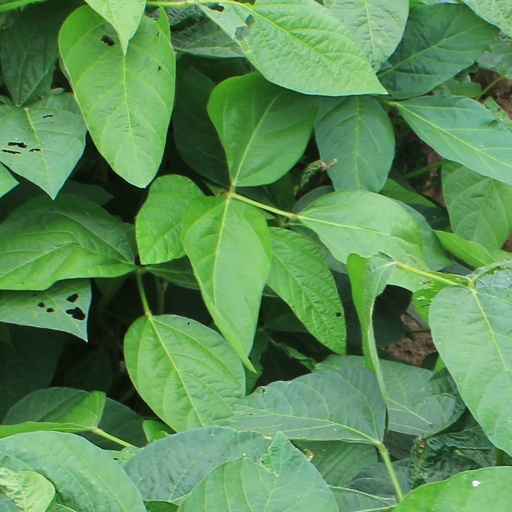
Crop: soybean